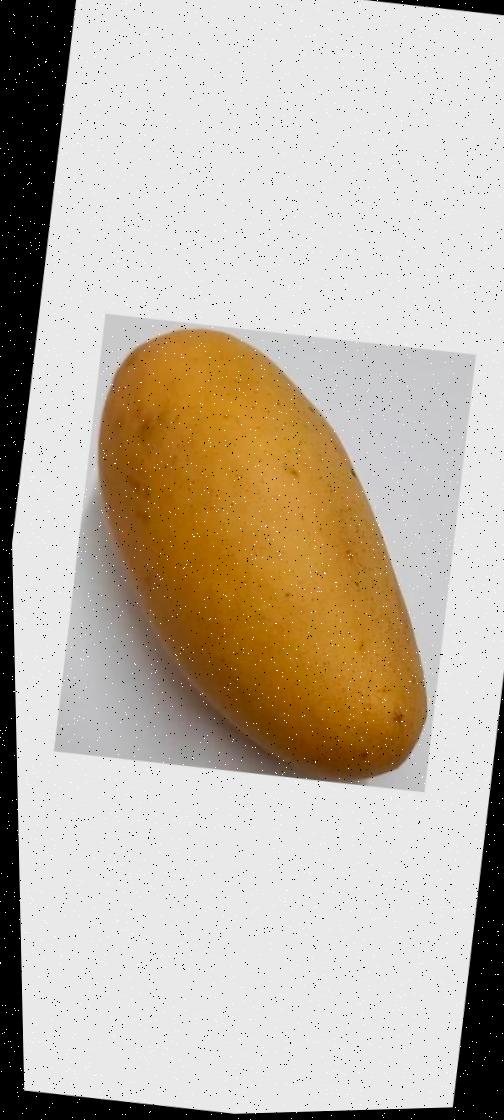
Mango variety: Katimon